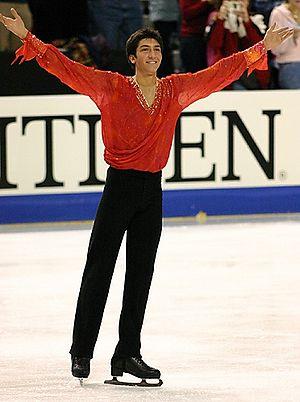
Evan Lysacek, né le 4 juin 1985 à Chicago, est un patineur artistique américain. Il est double champion américain, double médaillé de bronze aux championnats du monde, médaillé de bronze de la Finale du Grand Prix ISU 2007/2008, champion du monde 2009 et champion olympique en 2010, où il bat Evgeni Plushenko avec 1,31 point d'avance.